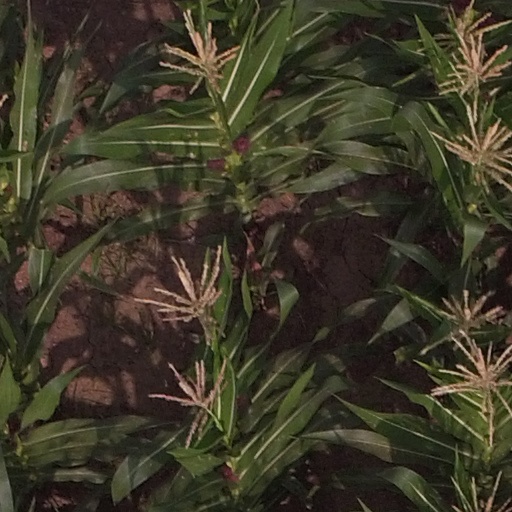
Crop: maize; corn